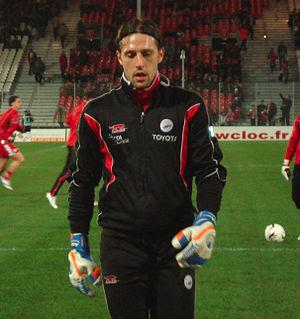
Penneteau lors de Valenciennes/Nice
Nicolas Penneteau est un footballeur français, né le 28 février 1981 à Marseille en France. Il évolue actuellement au RSC Charleroi au poste de gardien de but.